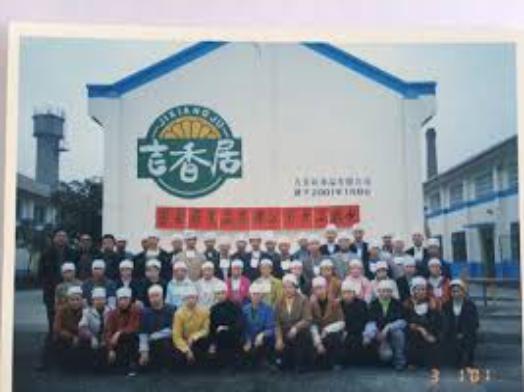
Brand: jixiangju
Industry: Food